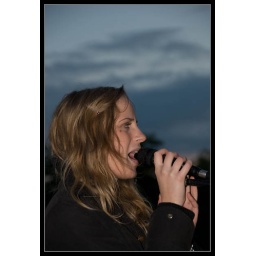
A girl from the audience joined a man who was singing and playing the guitar in front of the tourists